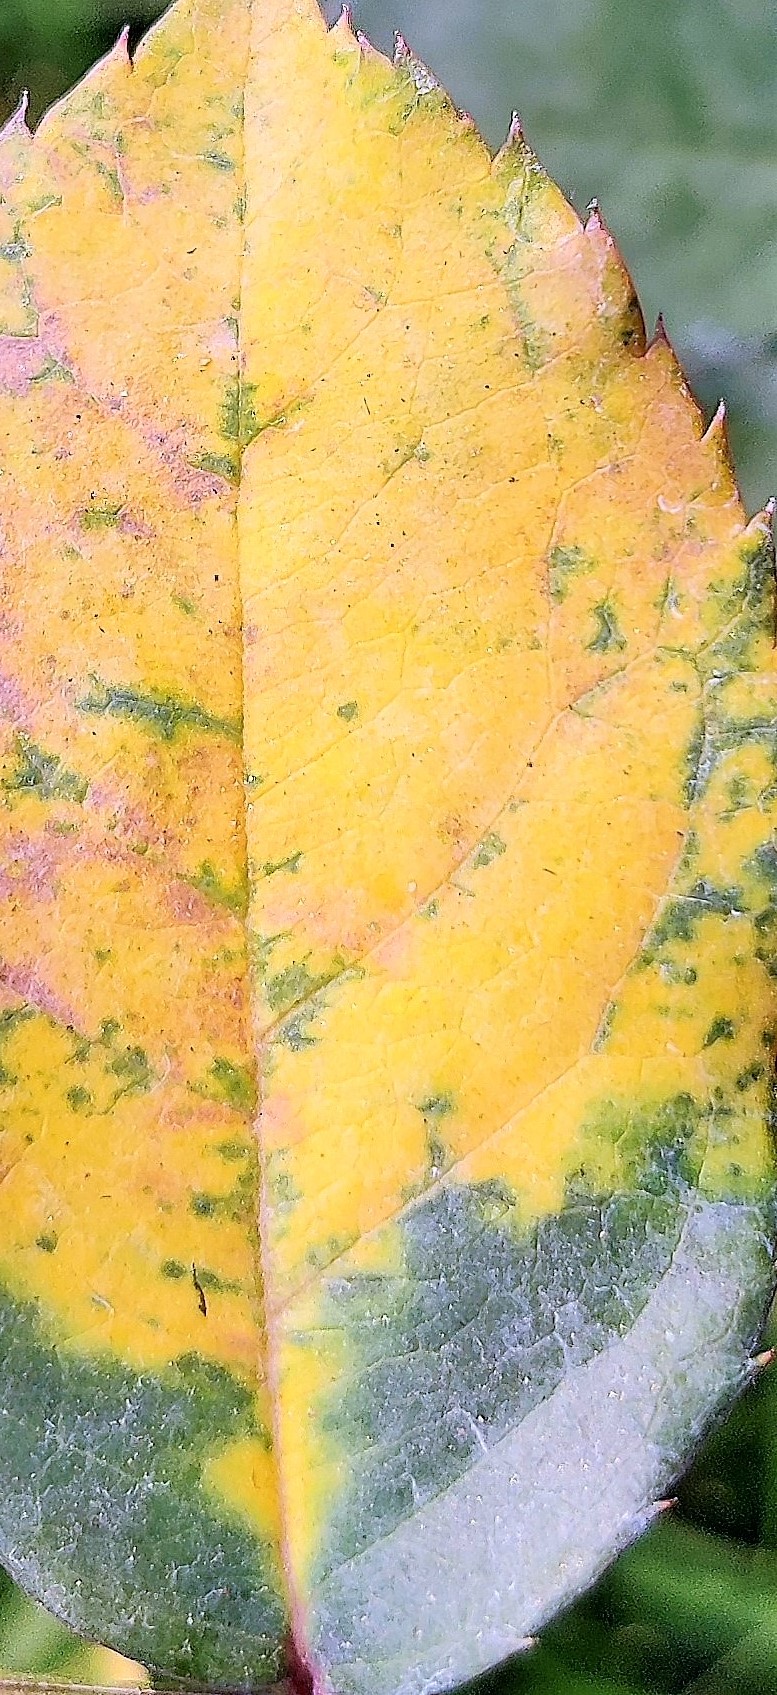
Label: Downy Mildew